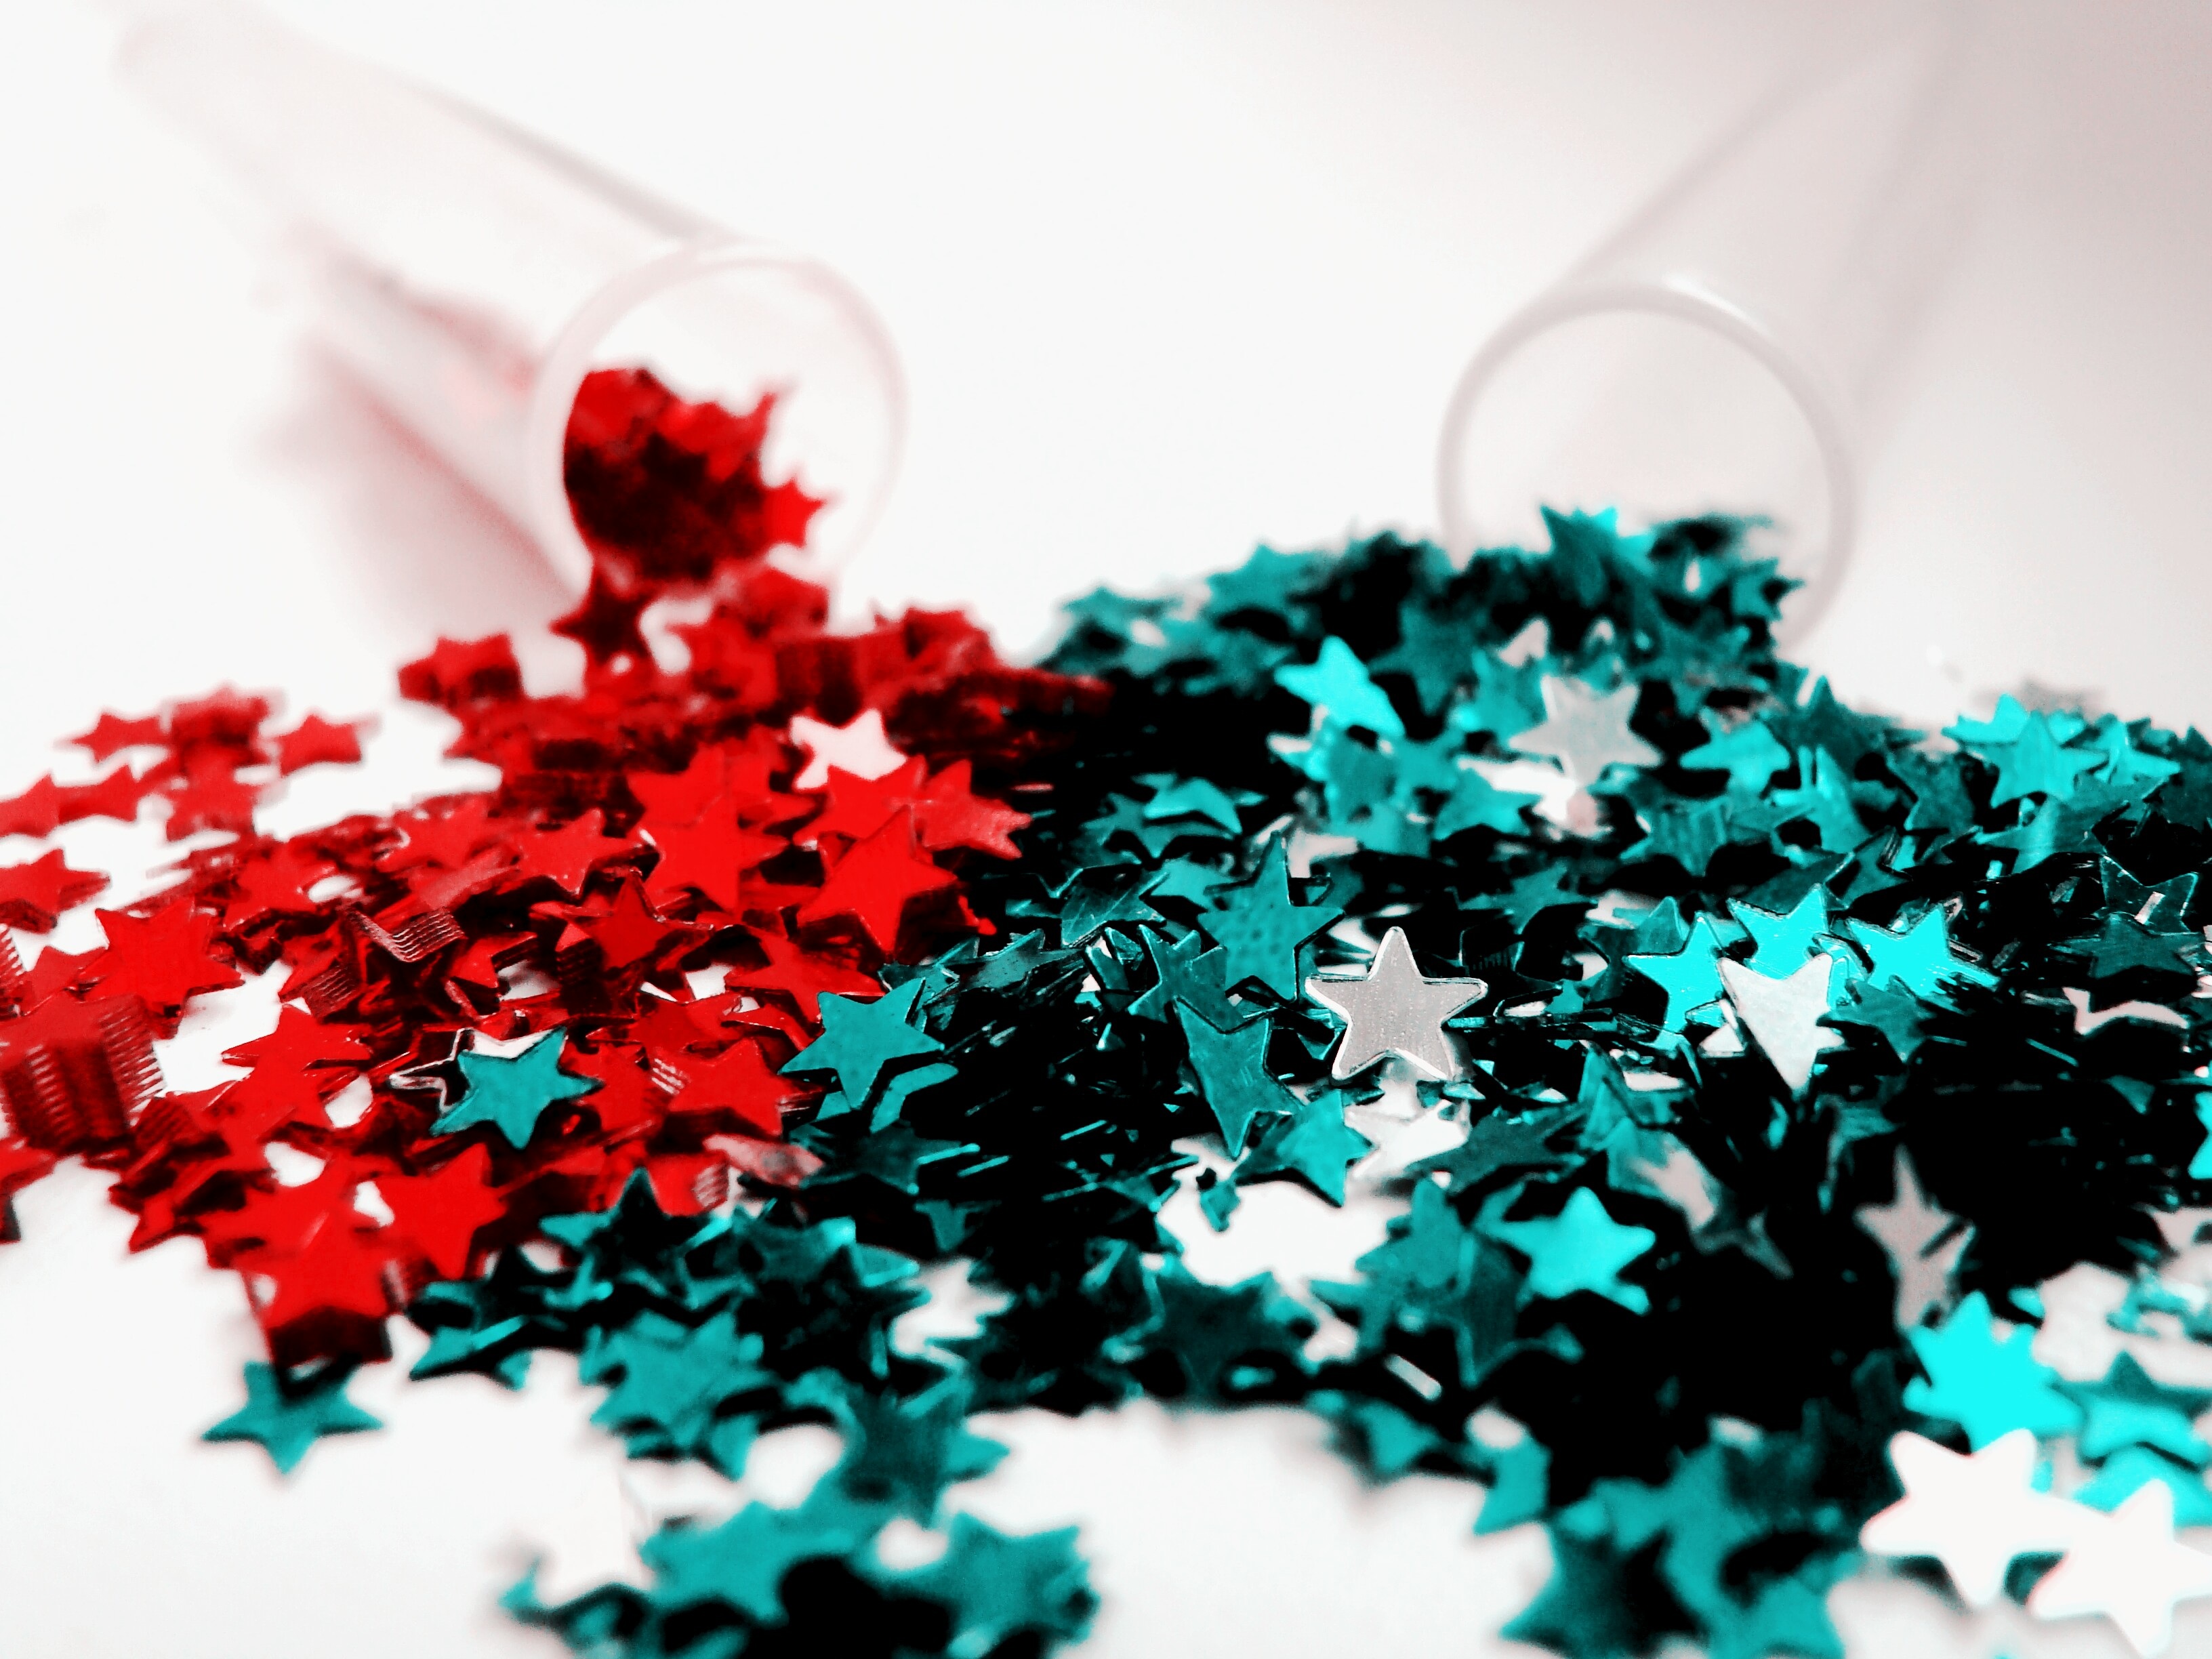
leaf, flower, petal, green, red, color, holiday, glitter, year, stars, laboratory, new, handmade, macro photography, radiance, test tube